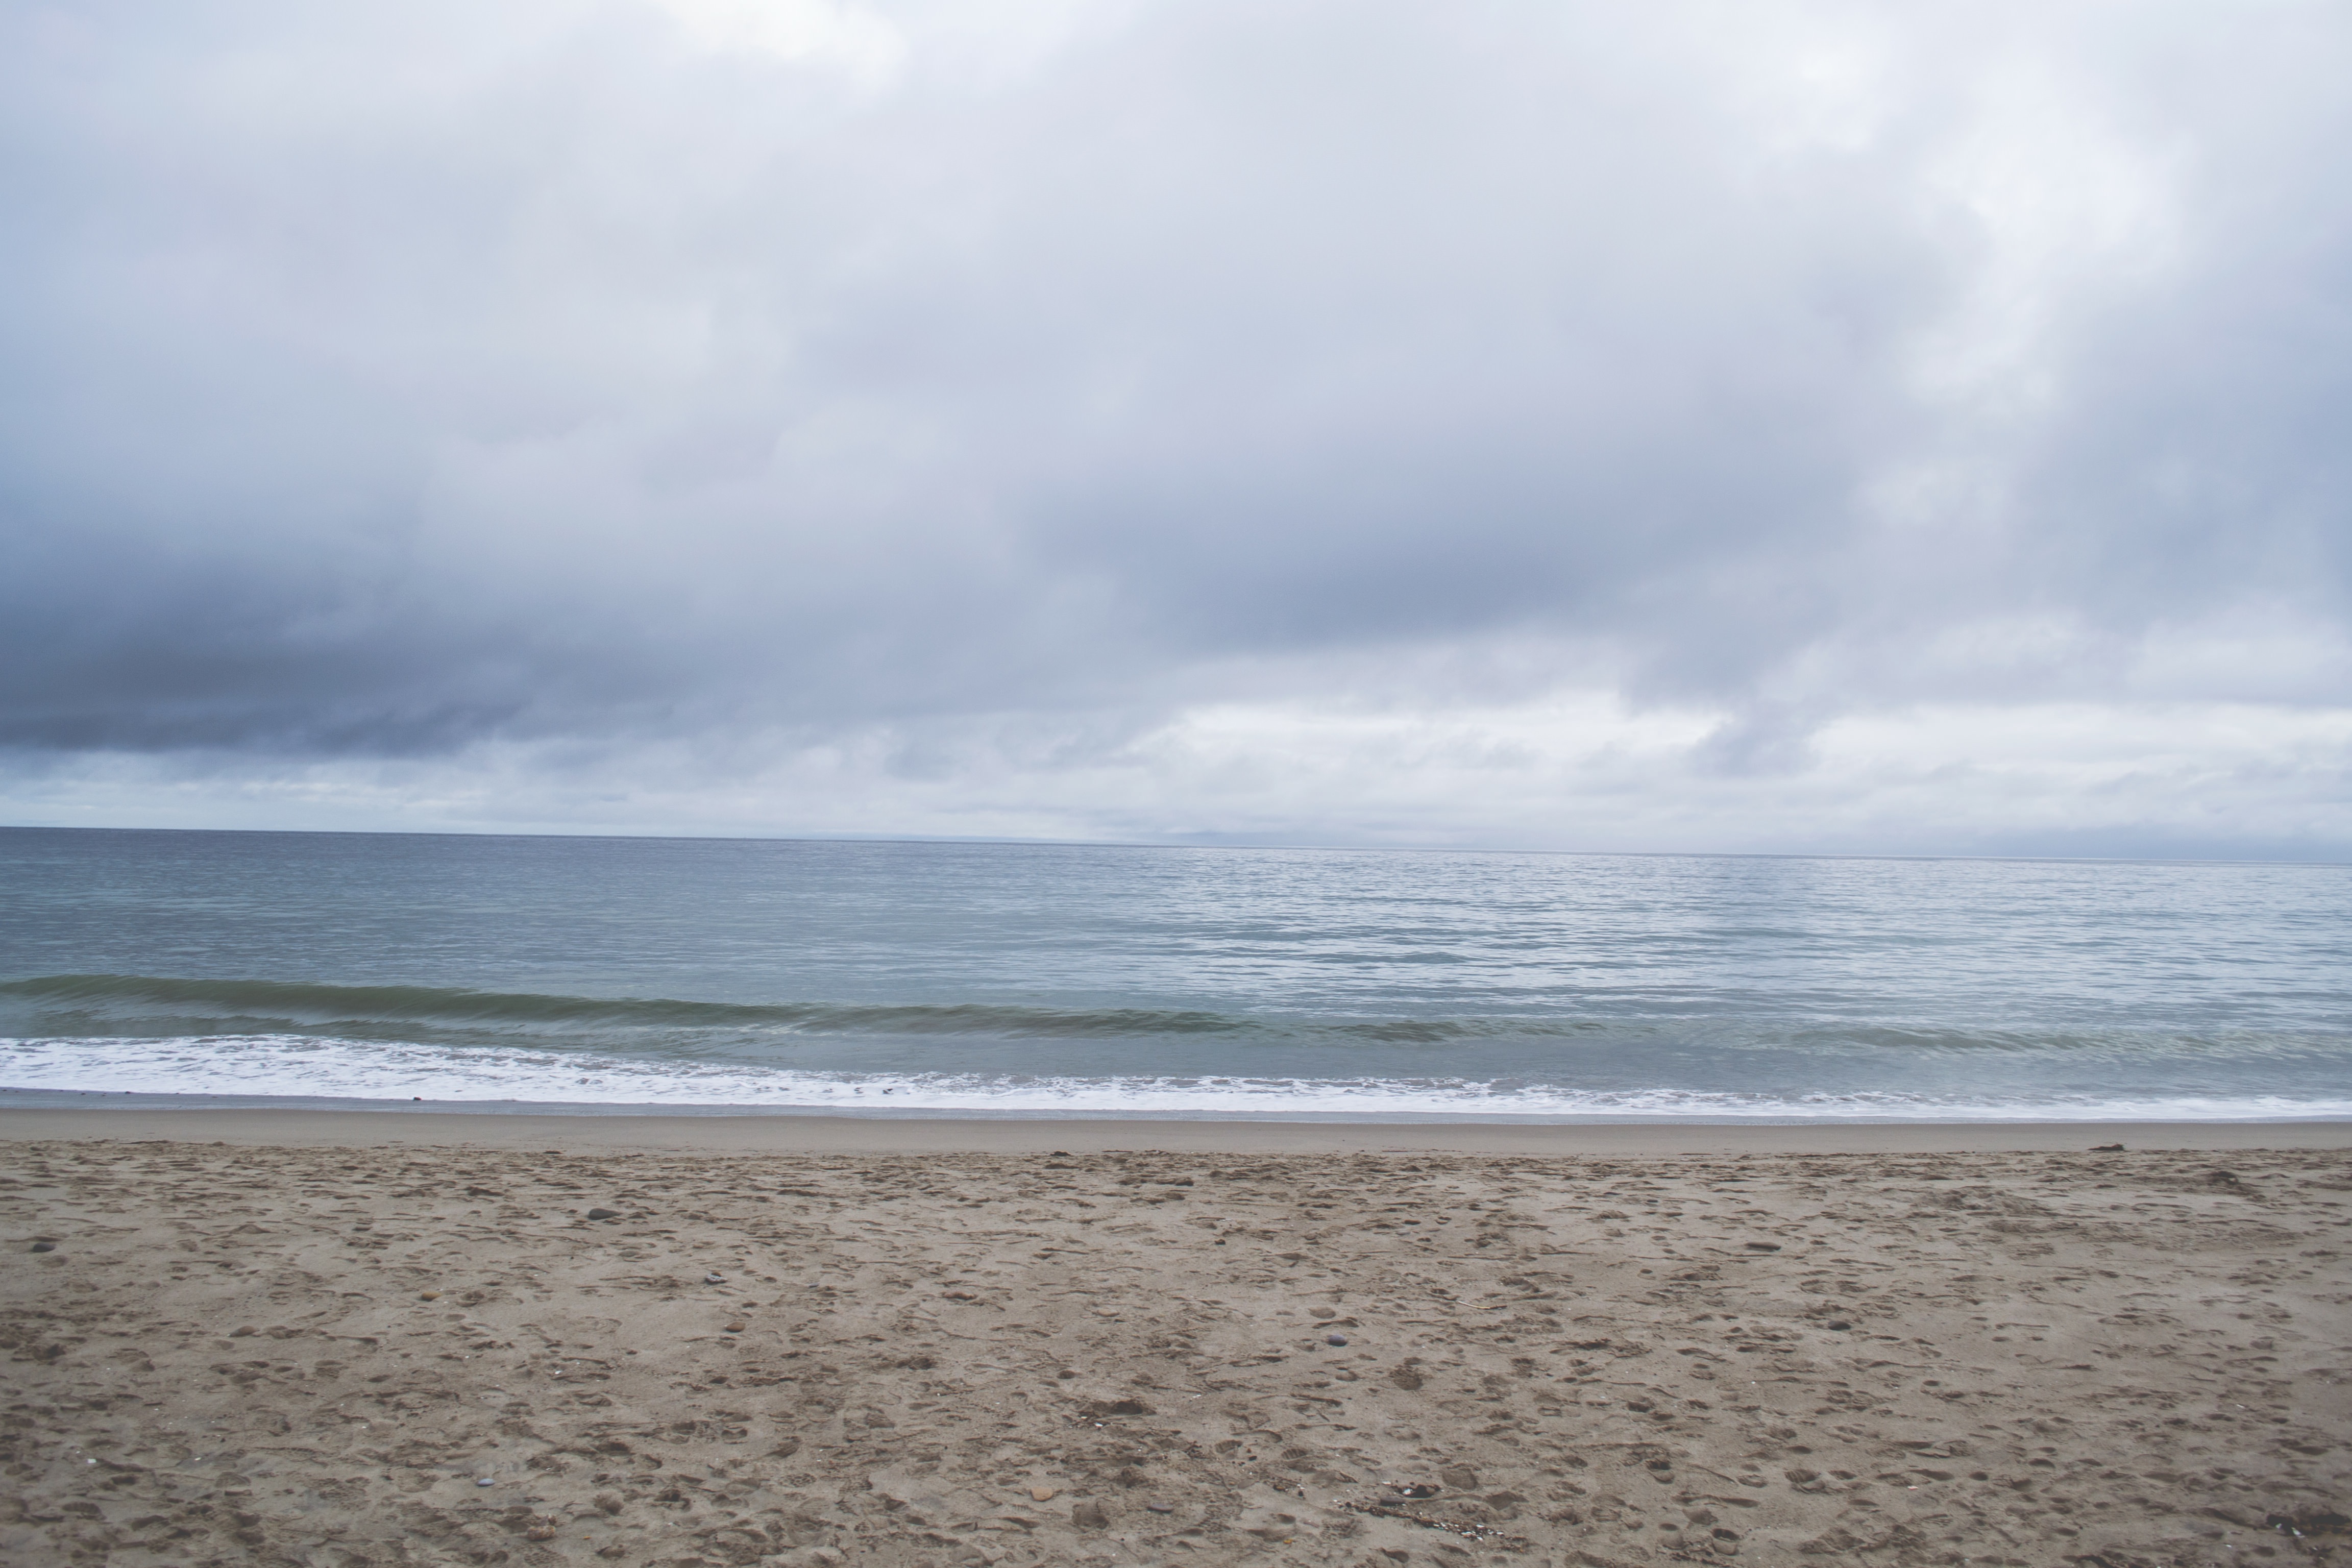
beach, sea, coast, sand, ocean, horizon, cloud, sky, sunlight, shore, wave, wind, material, body of water, wind wave